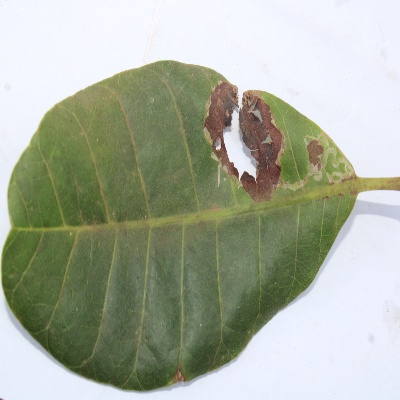
Crop: Cashew
Condition: anthracnose